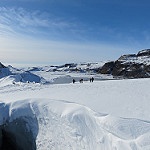
Label: glacier